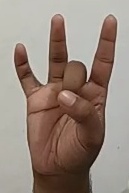
ASL sign: 8